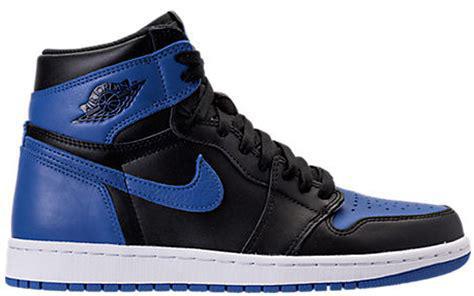
Brand: Jordan
Model: 1 Retro OG